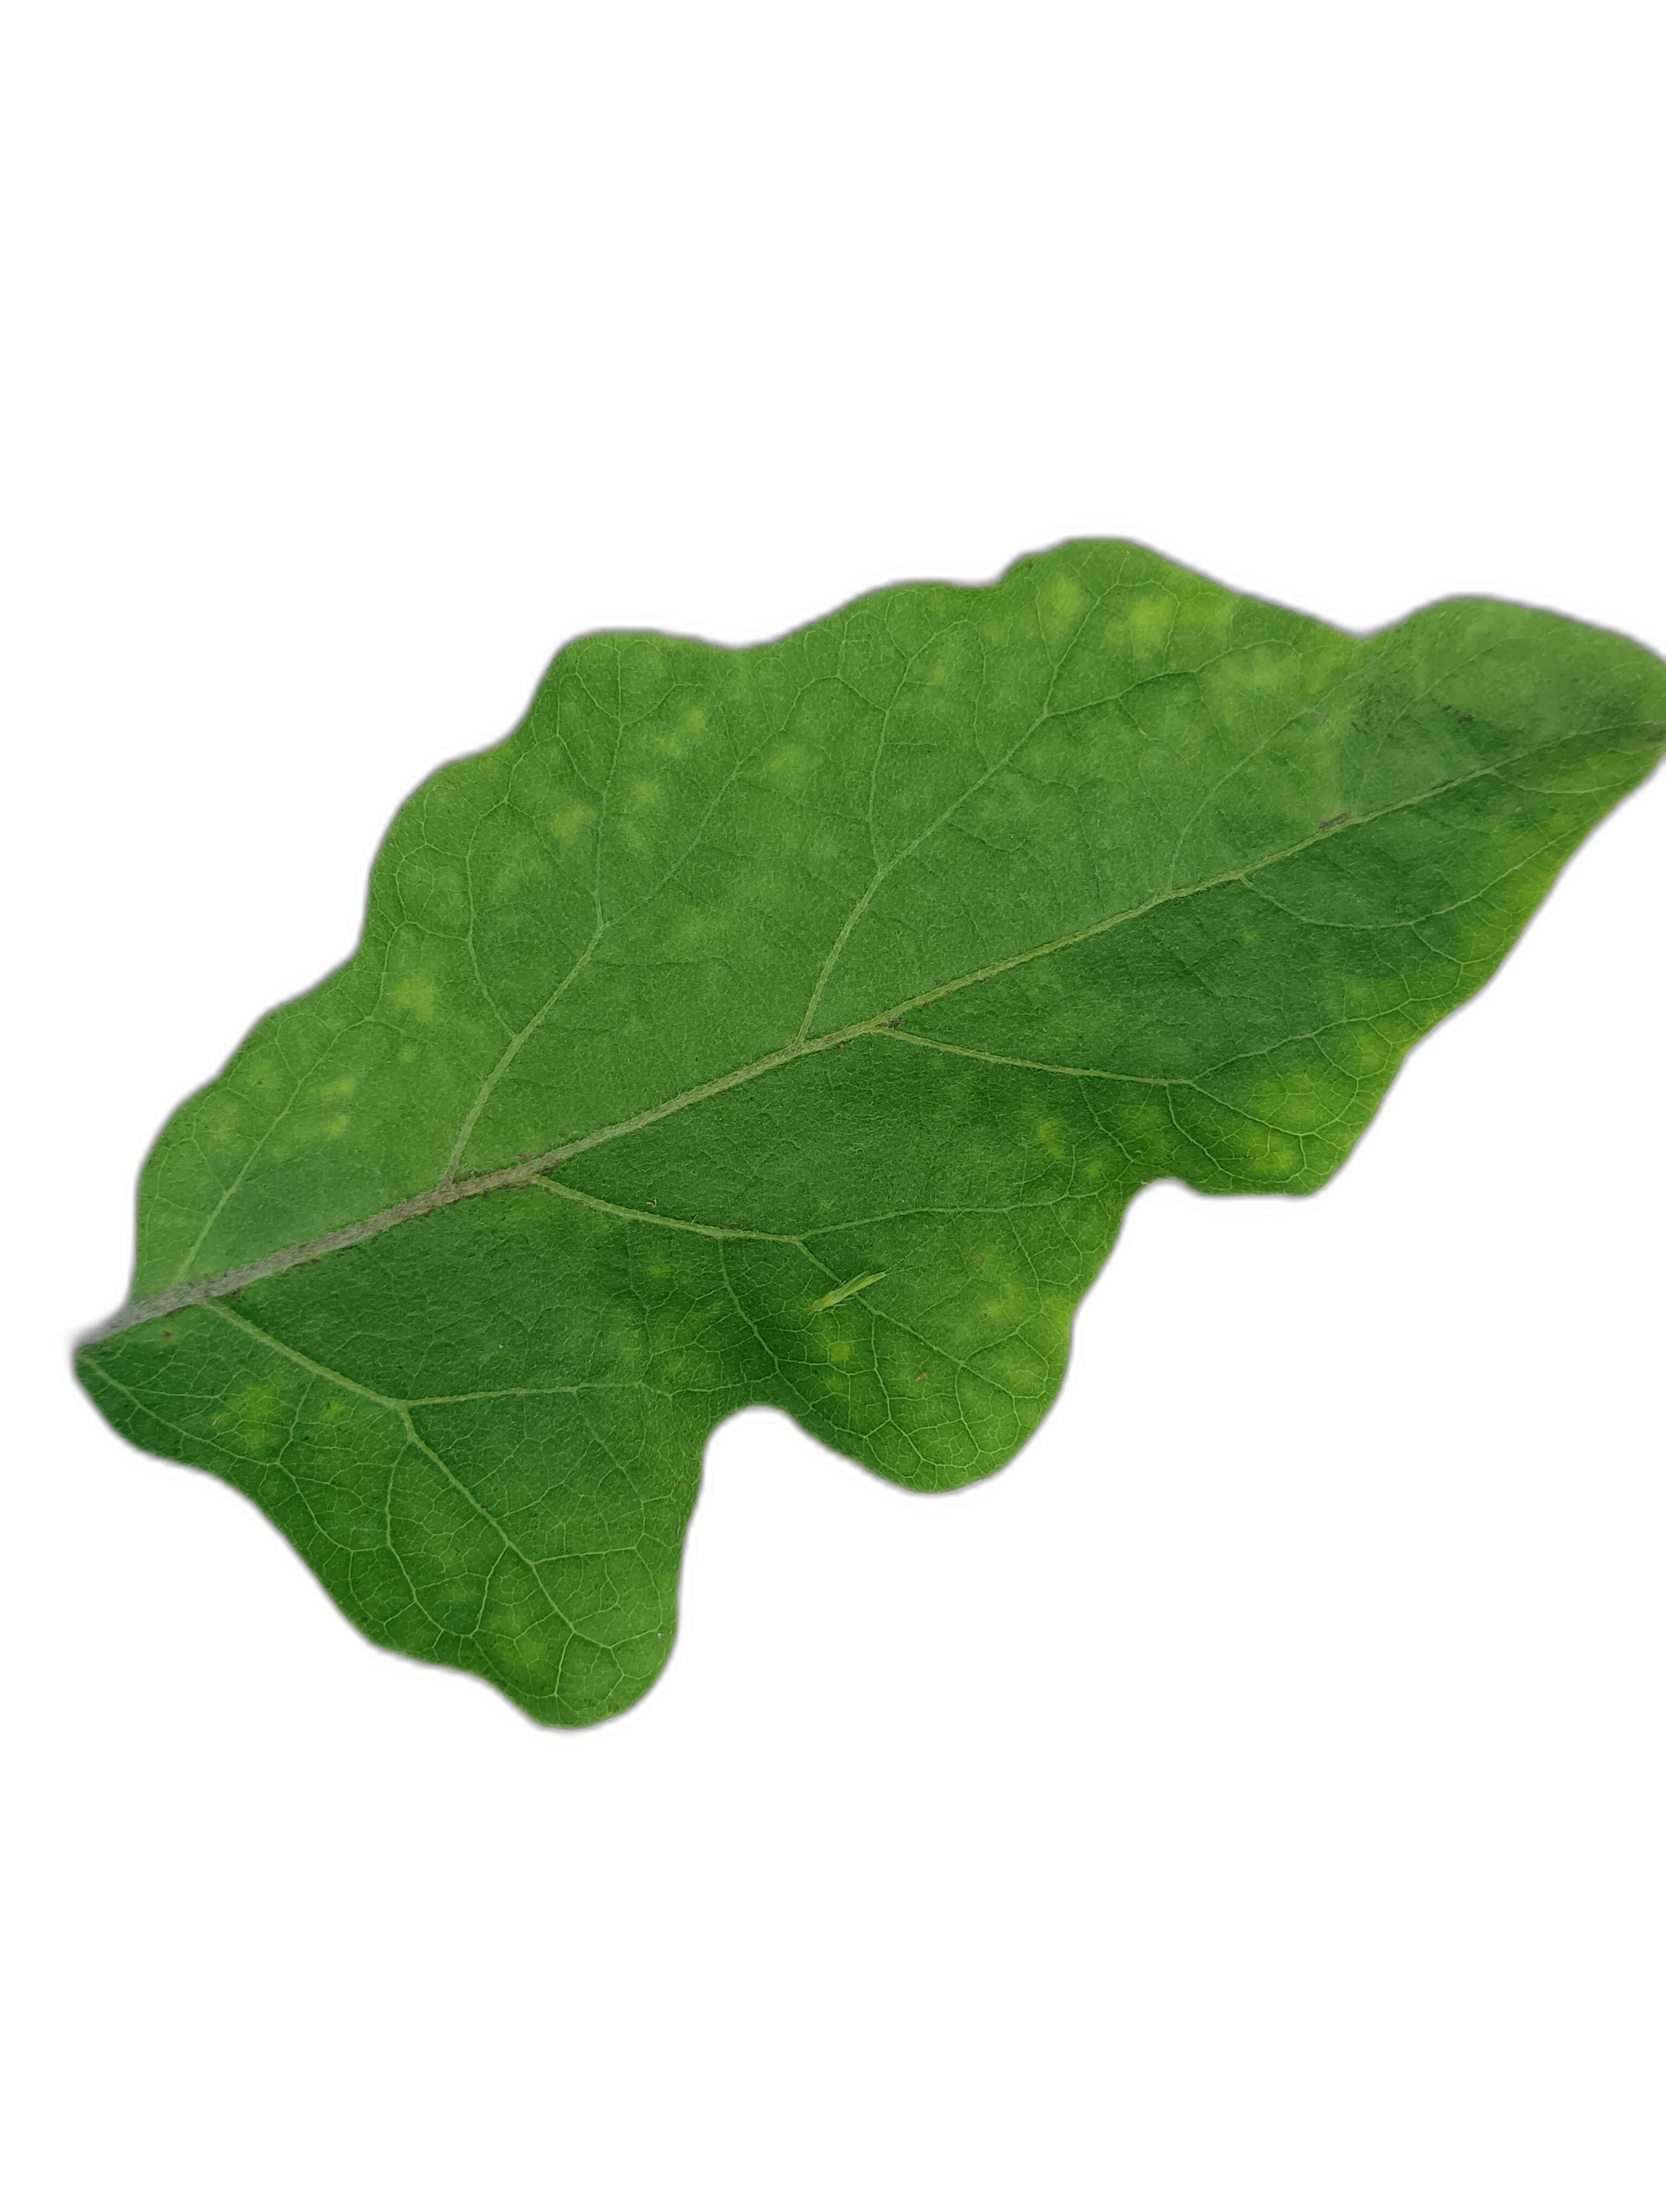
Label: Healthy Leaf